L'assistente sociale tutto pepe

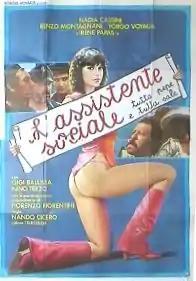

L'assistente sociale tutto pepe ("The all pepper social worker"), also known as "L'assistente sociale tutta pepe e tutta sale", is a 1981 Italian commedia sexy all'italiana directed by Nando Cicero.